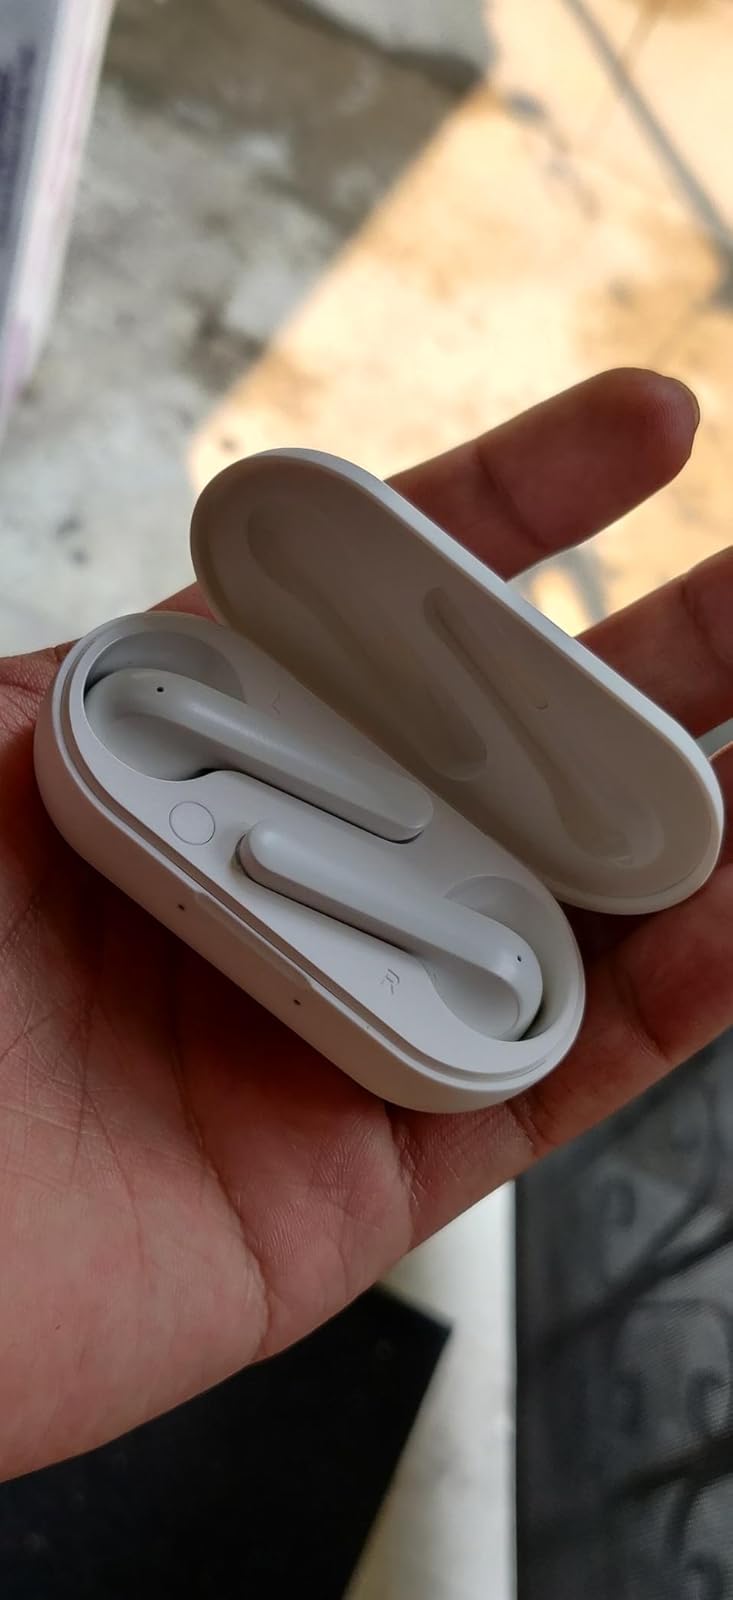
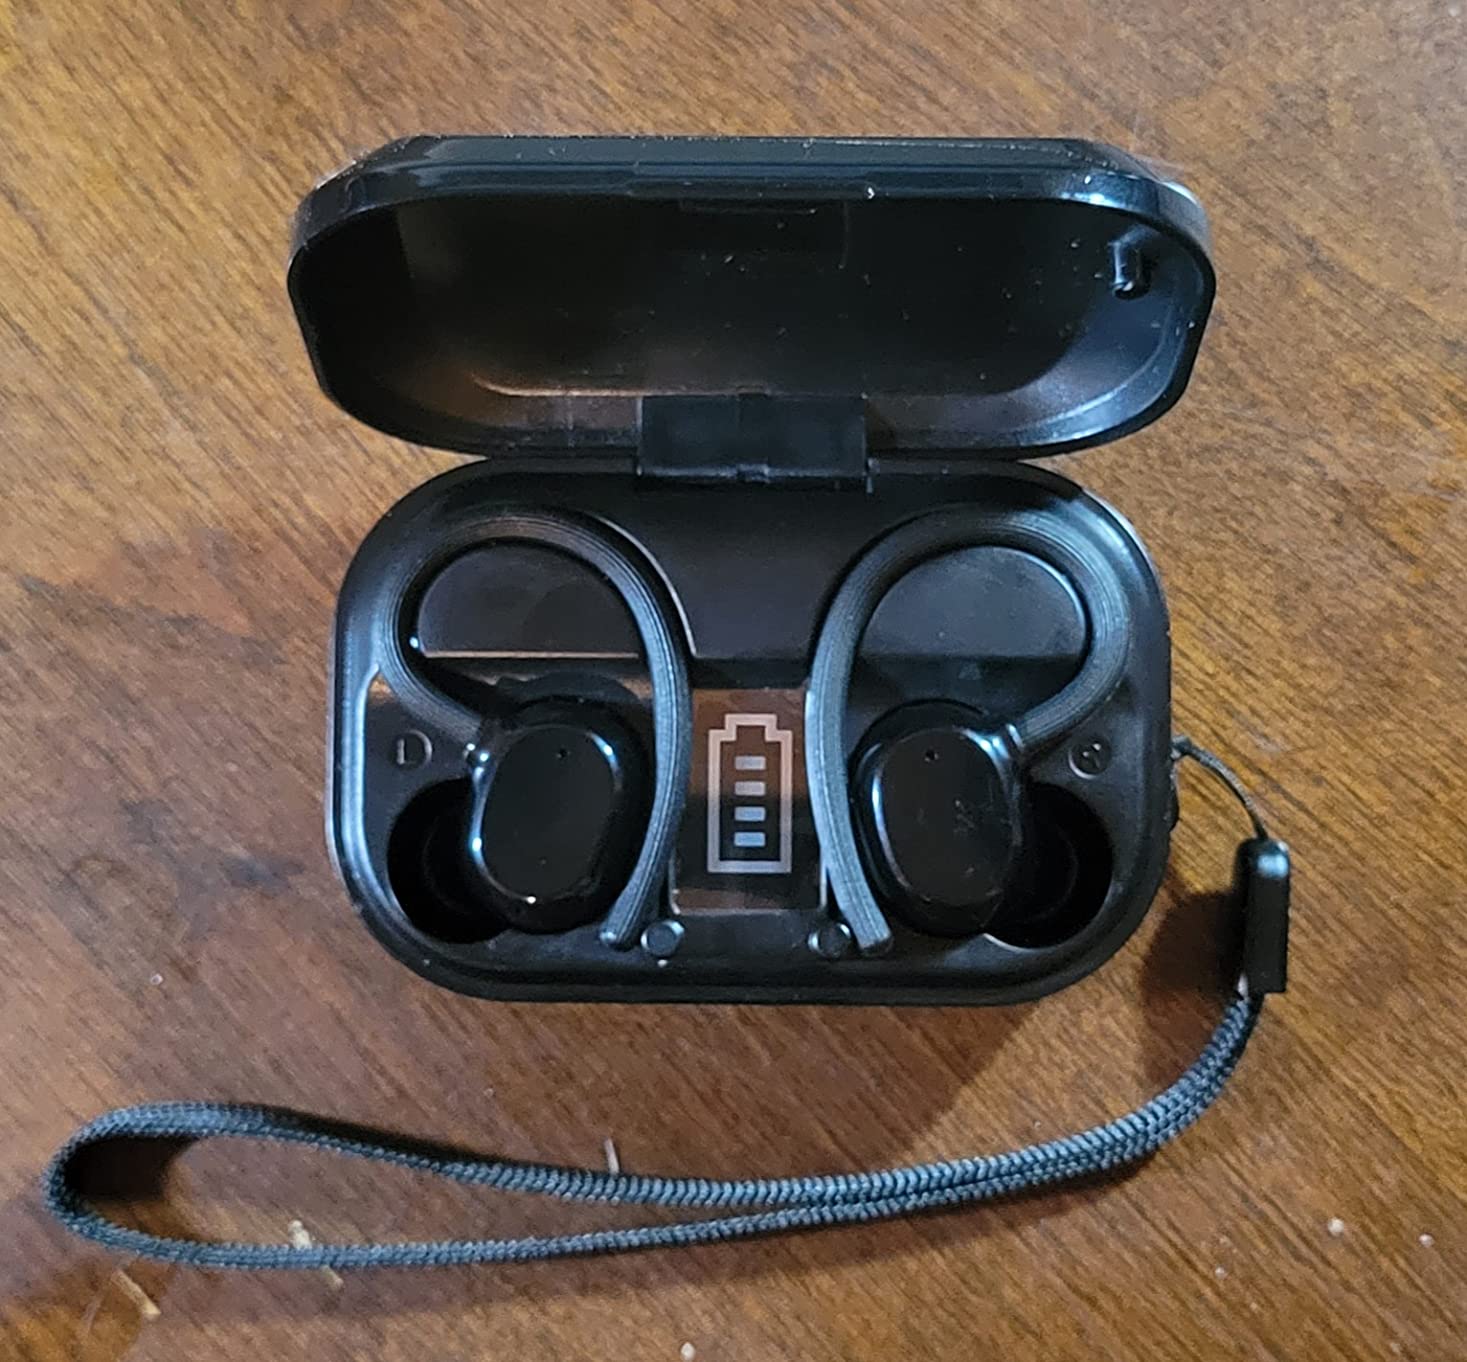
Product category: earbuds
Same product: no